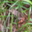
Label: forest